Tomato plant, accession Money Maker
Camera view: vertical (180 deg); turntable rotation: 90 degrees
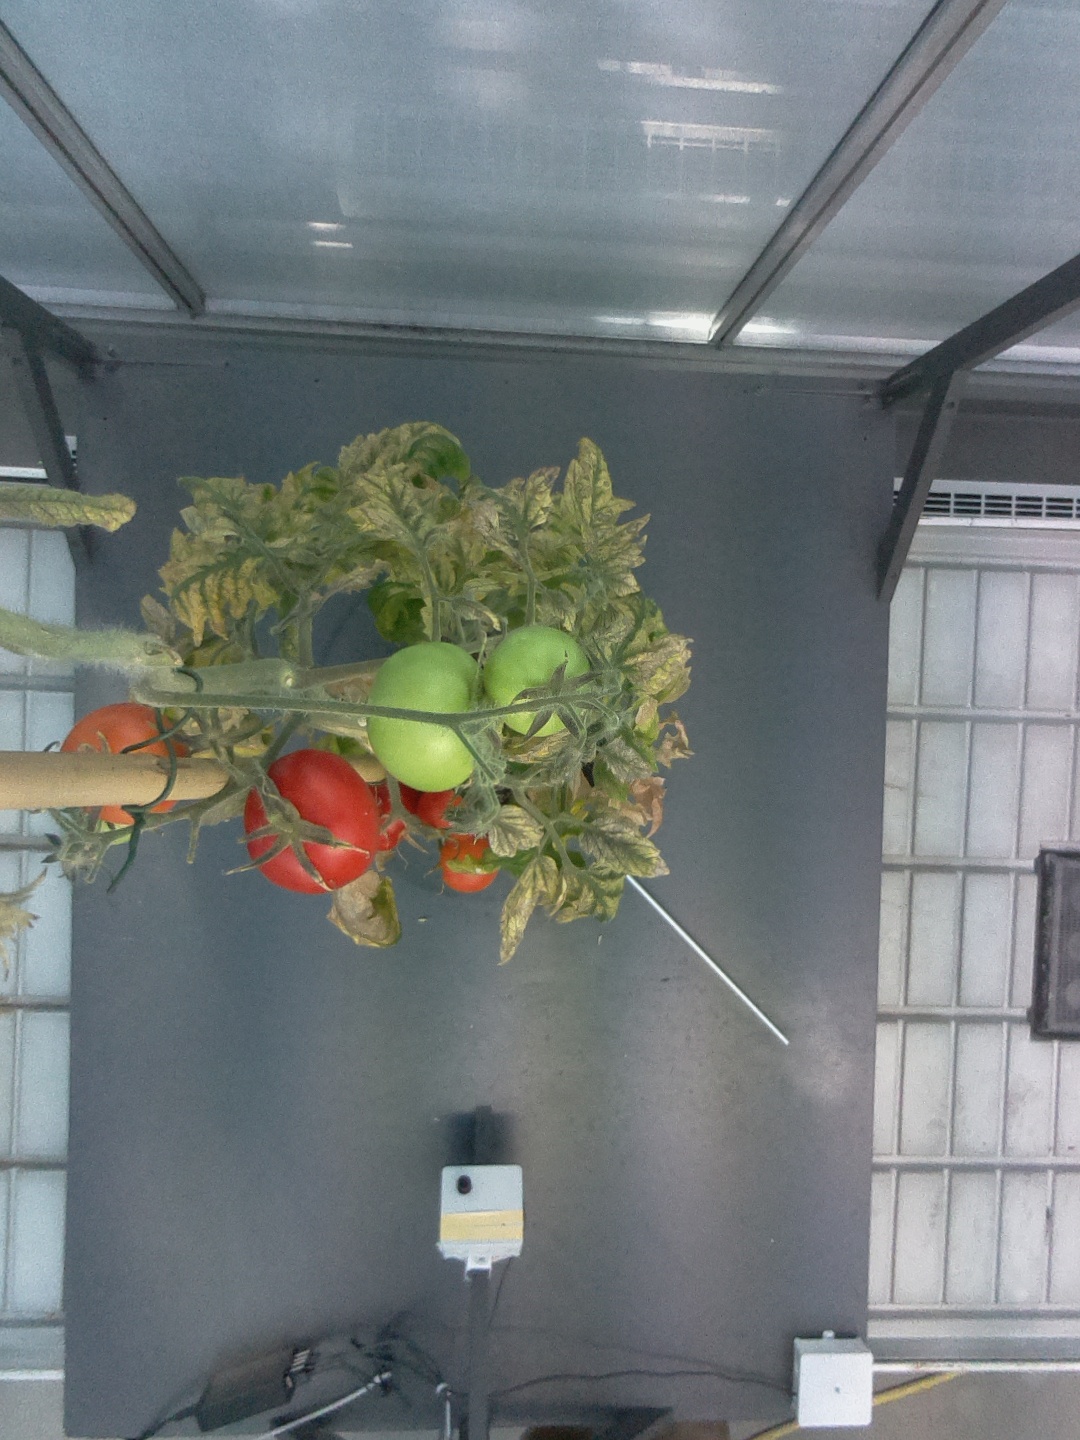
BBCH growth stage 88: 80%-90% of fruits show typical fully ripe color